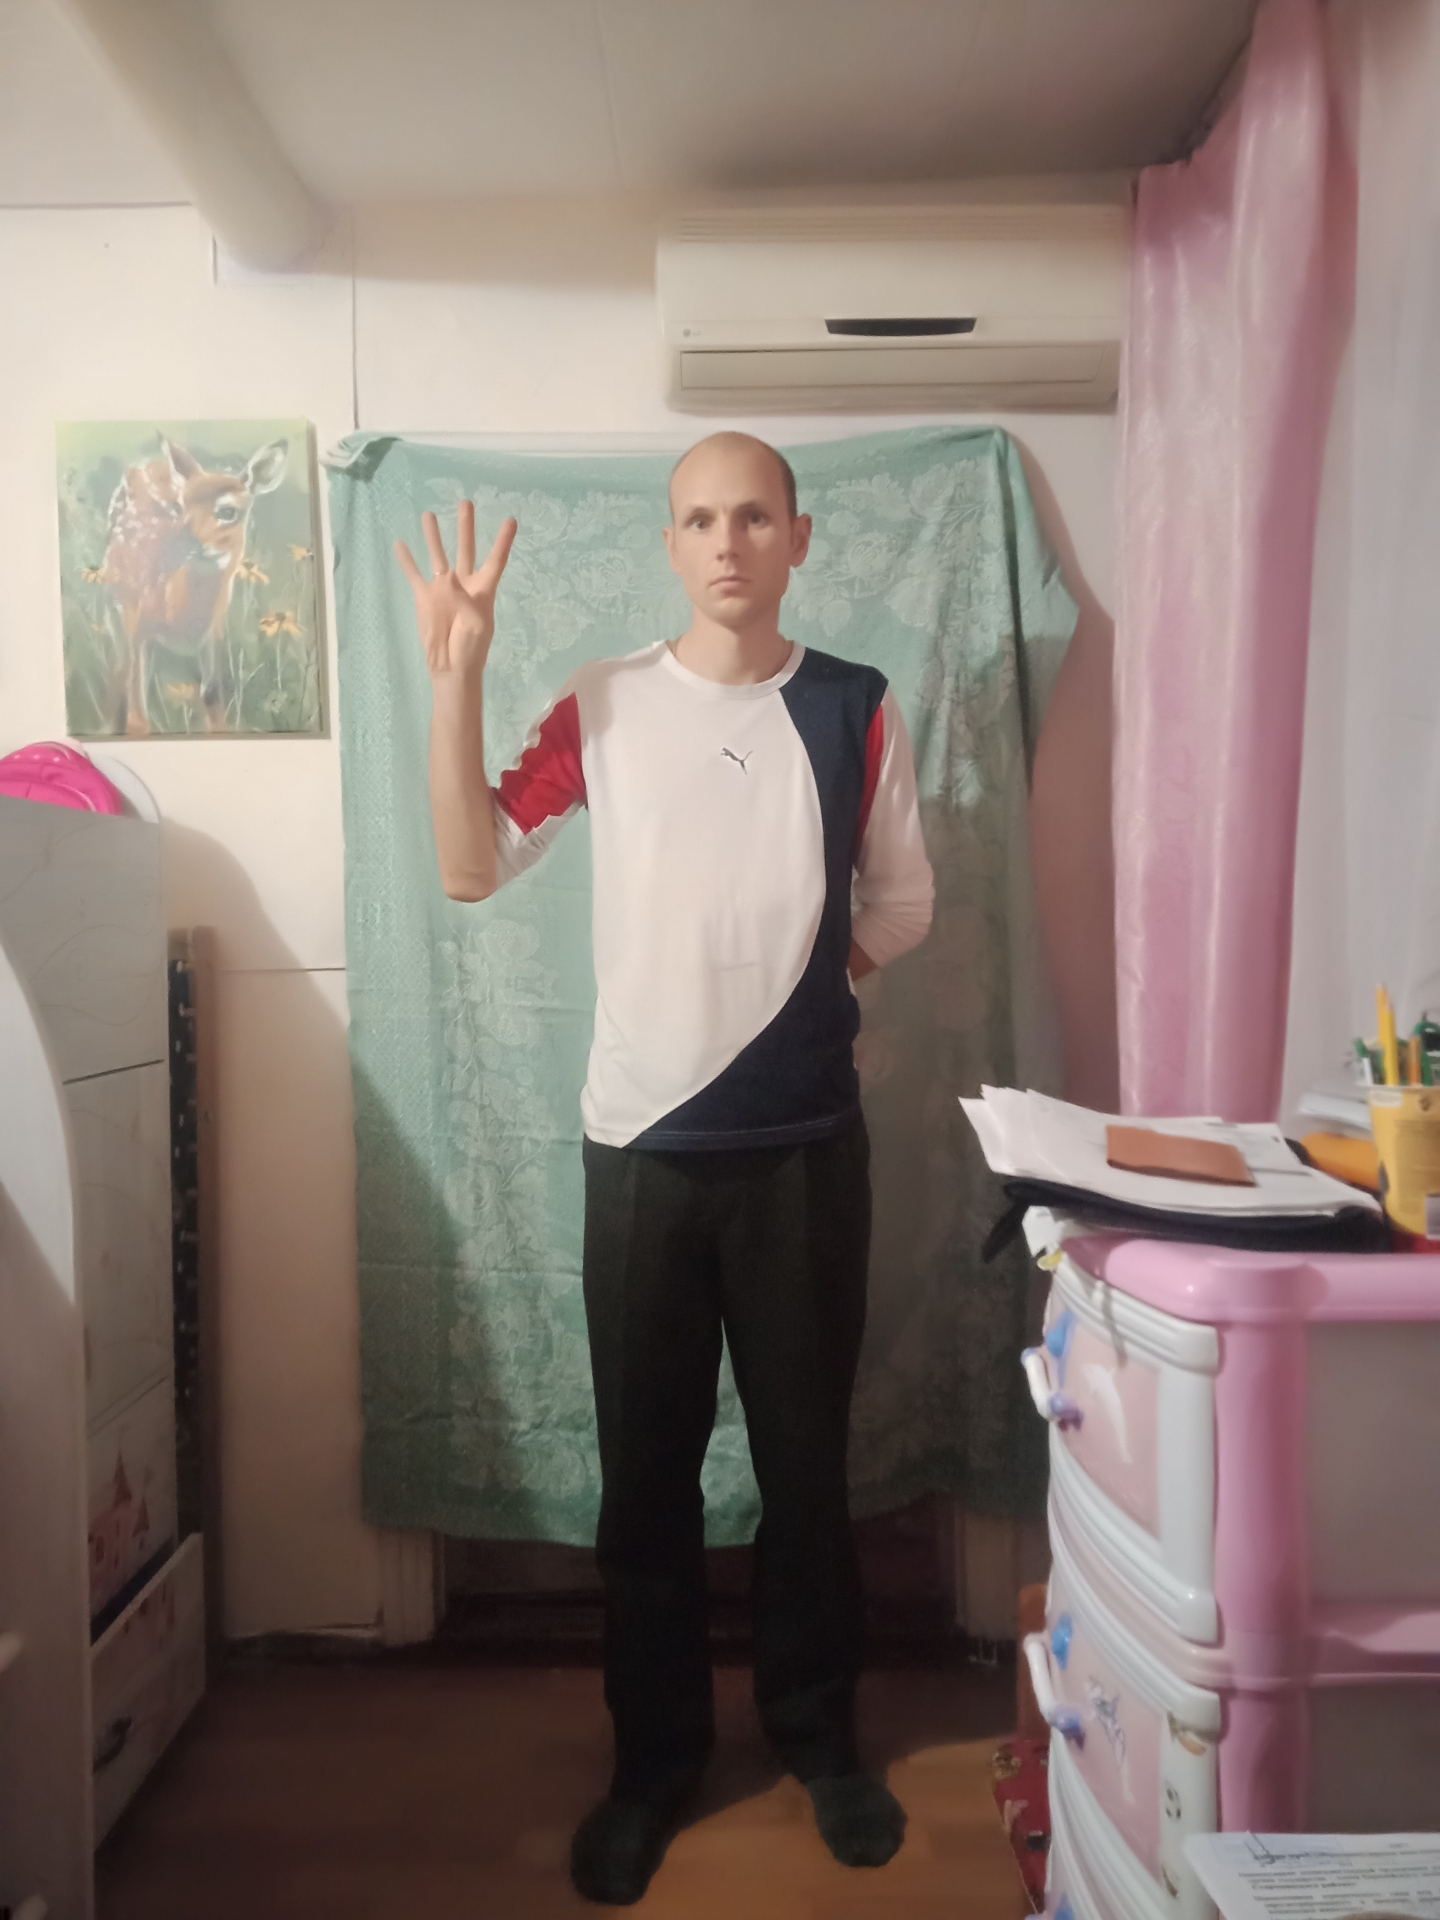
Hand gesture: four